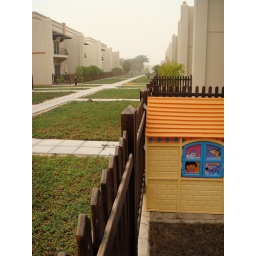
A sand storm - taken from our back fence in the villas...